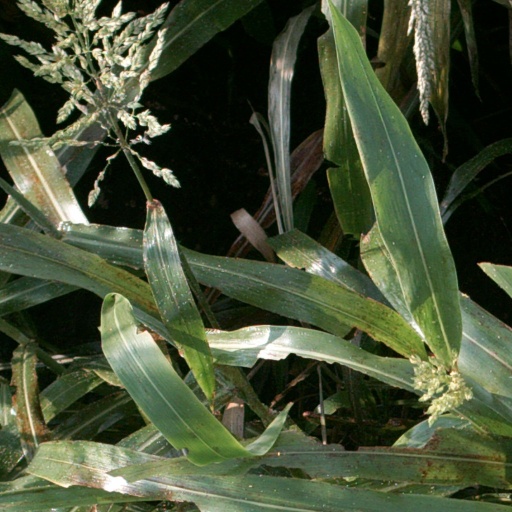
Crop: sorghum